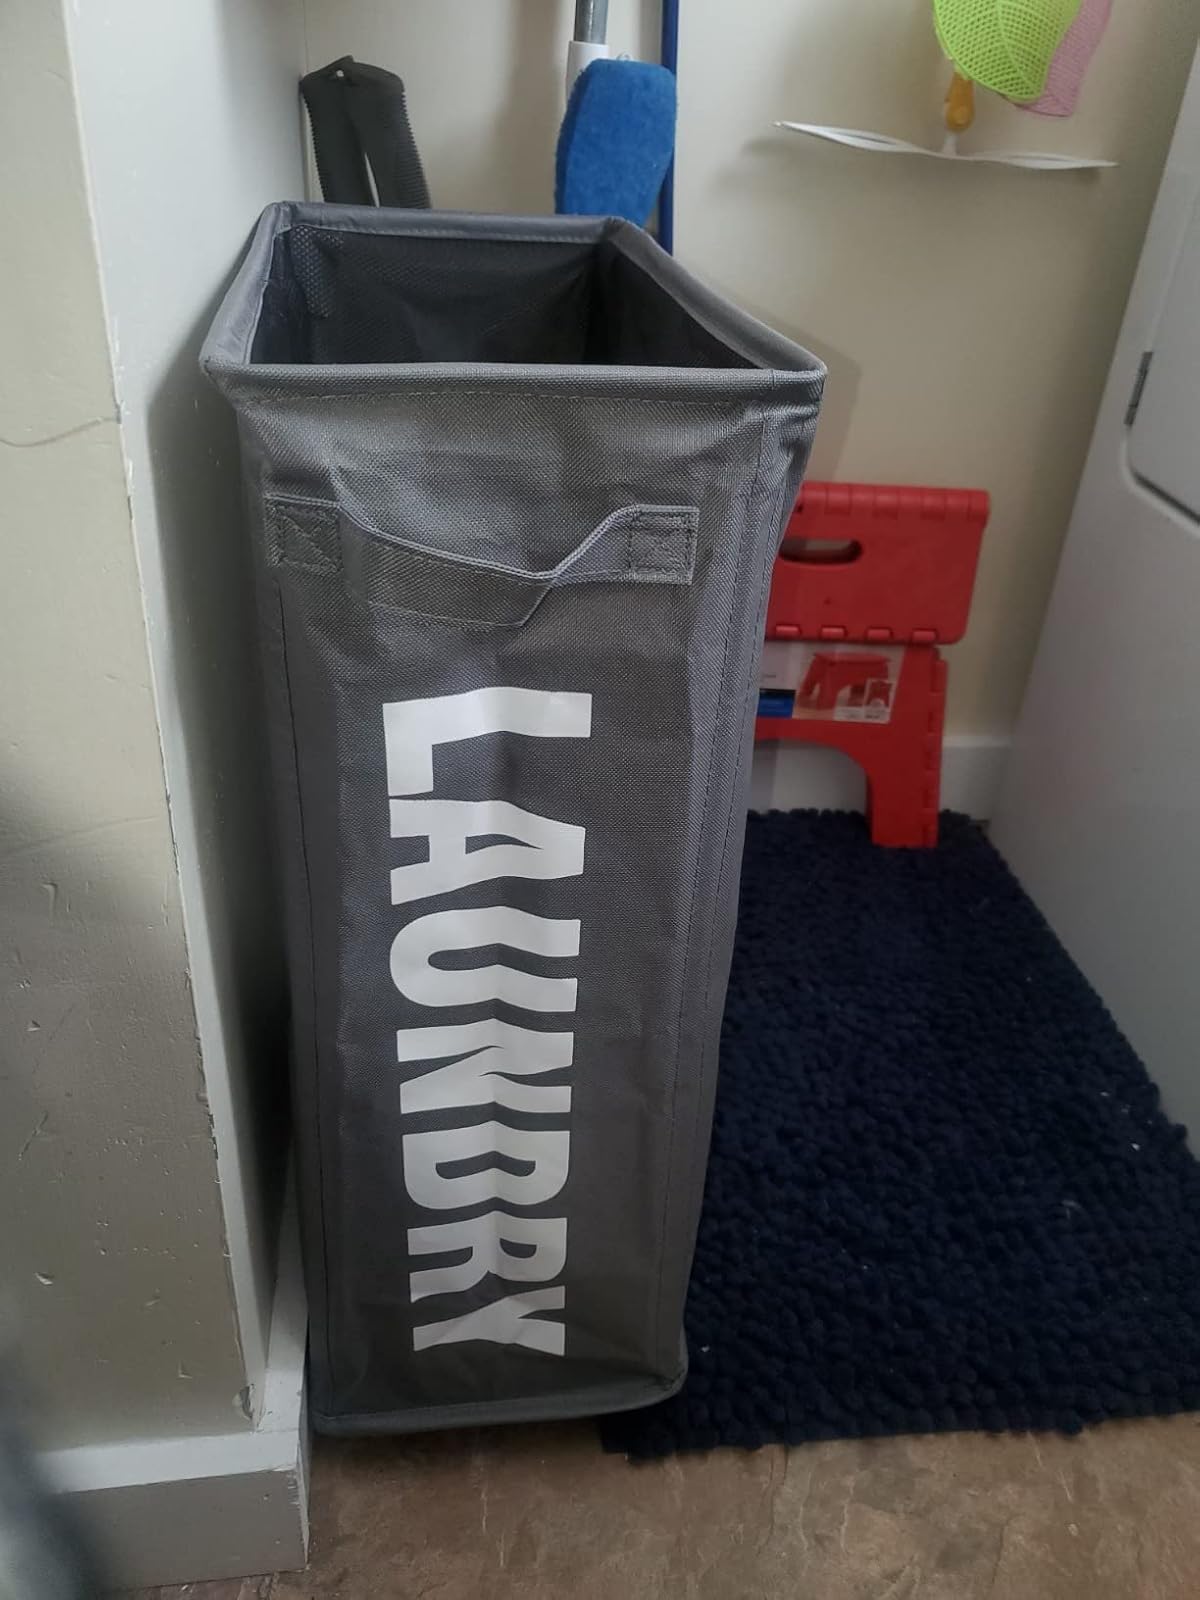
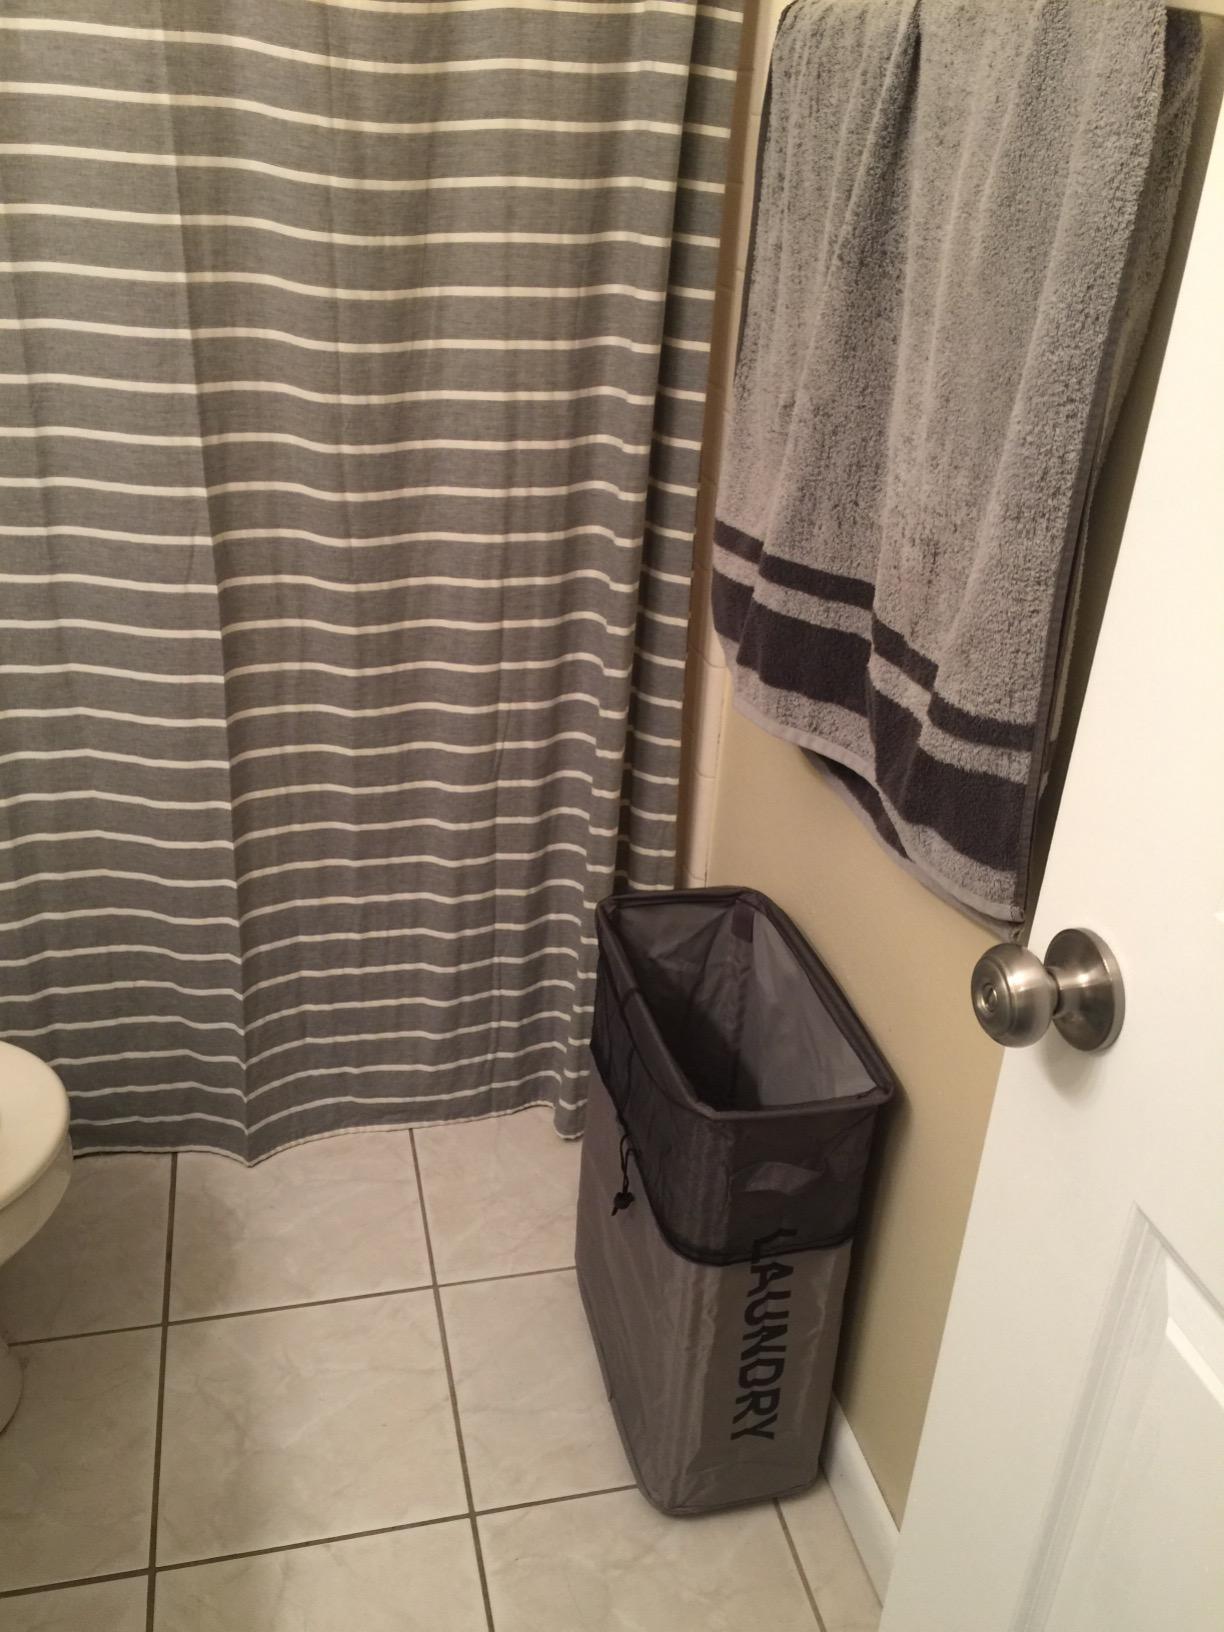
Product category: items_hamper
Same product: no